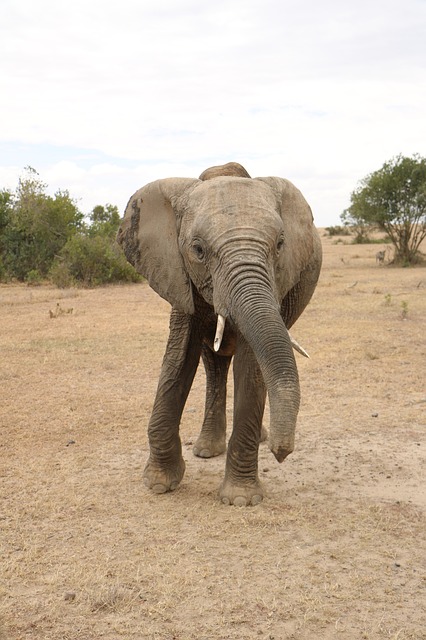
Label: elephant